Brandon Allen (soccer)

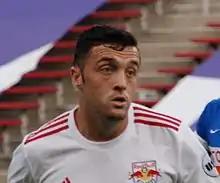
Allen playing for New York Red Bulls II in 2016

Brandon Allen (born October 8, 1993) is an American former professional soccer player who played as a forward. Allen is the younger brother of soccer player R. J. Allen.